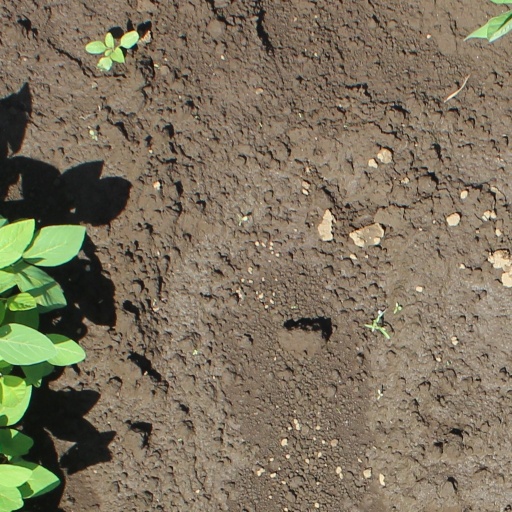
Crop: soybean